Julia Strachey

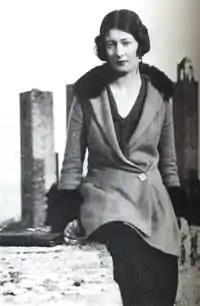
Julia Strachey at San Gimignano, 1922

Julia Strachey (14 August 1901 – 1979) was an English writer, born in Allahabad, India, where her father, Oliver Strachey, the elder brother of Lytton Strachey, was a civil servant. Her mother, Ruby Mayer (1881–1959), was of Swiss-German origin. For most of Julia's life she lived in England, where she worked as a model at Poiret, as a photographer and as a publisher's reader, before she embarked upon a career in novel-writing. She is perhaps best remembered for her novella "Cheerful Weather for the Wedding".